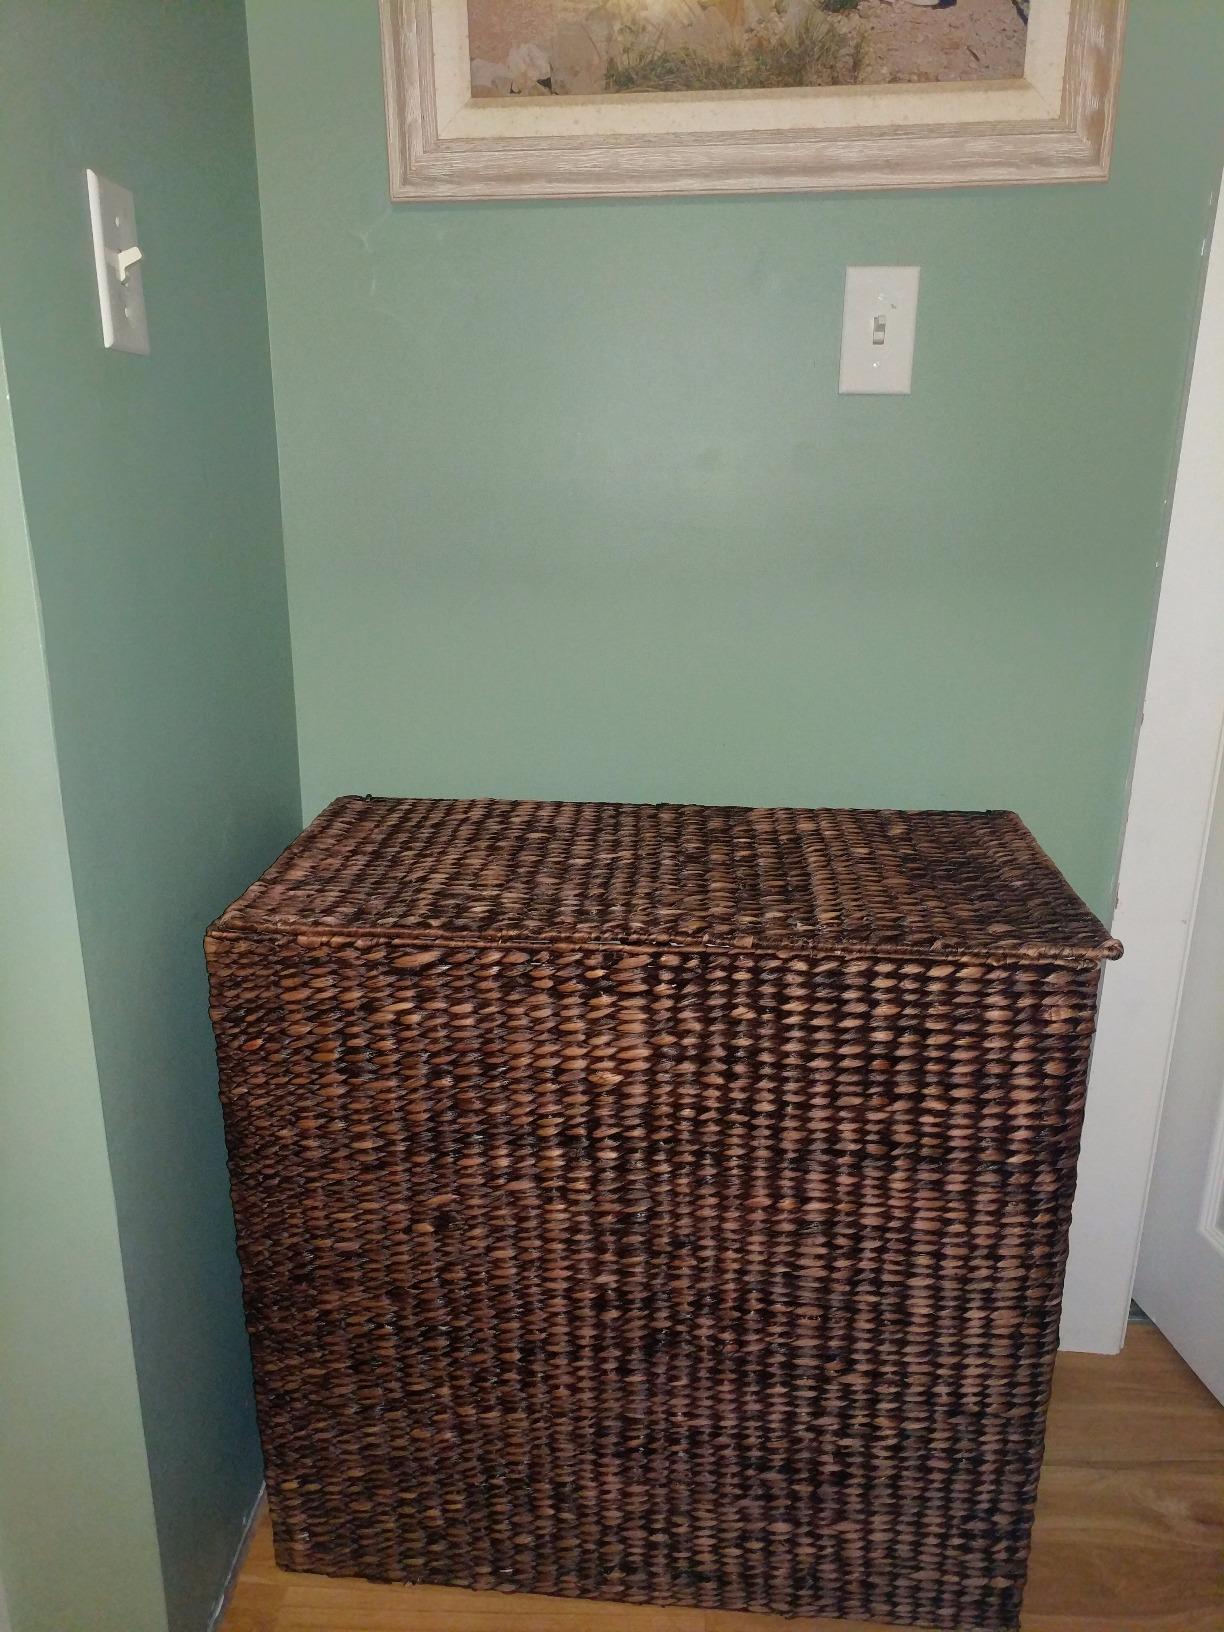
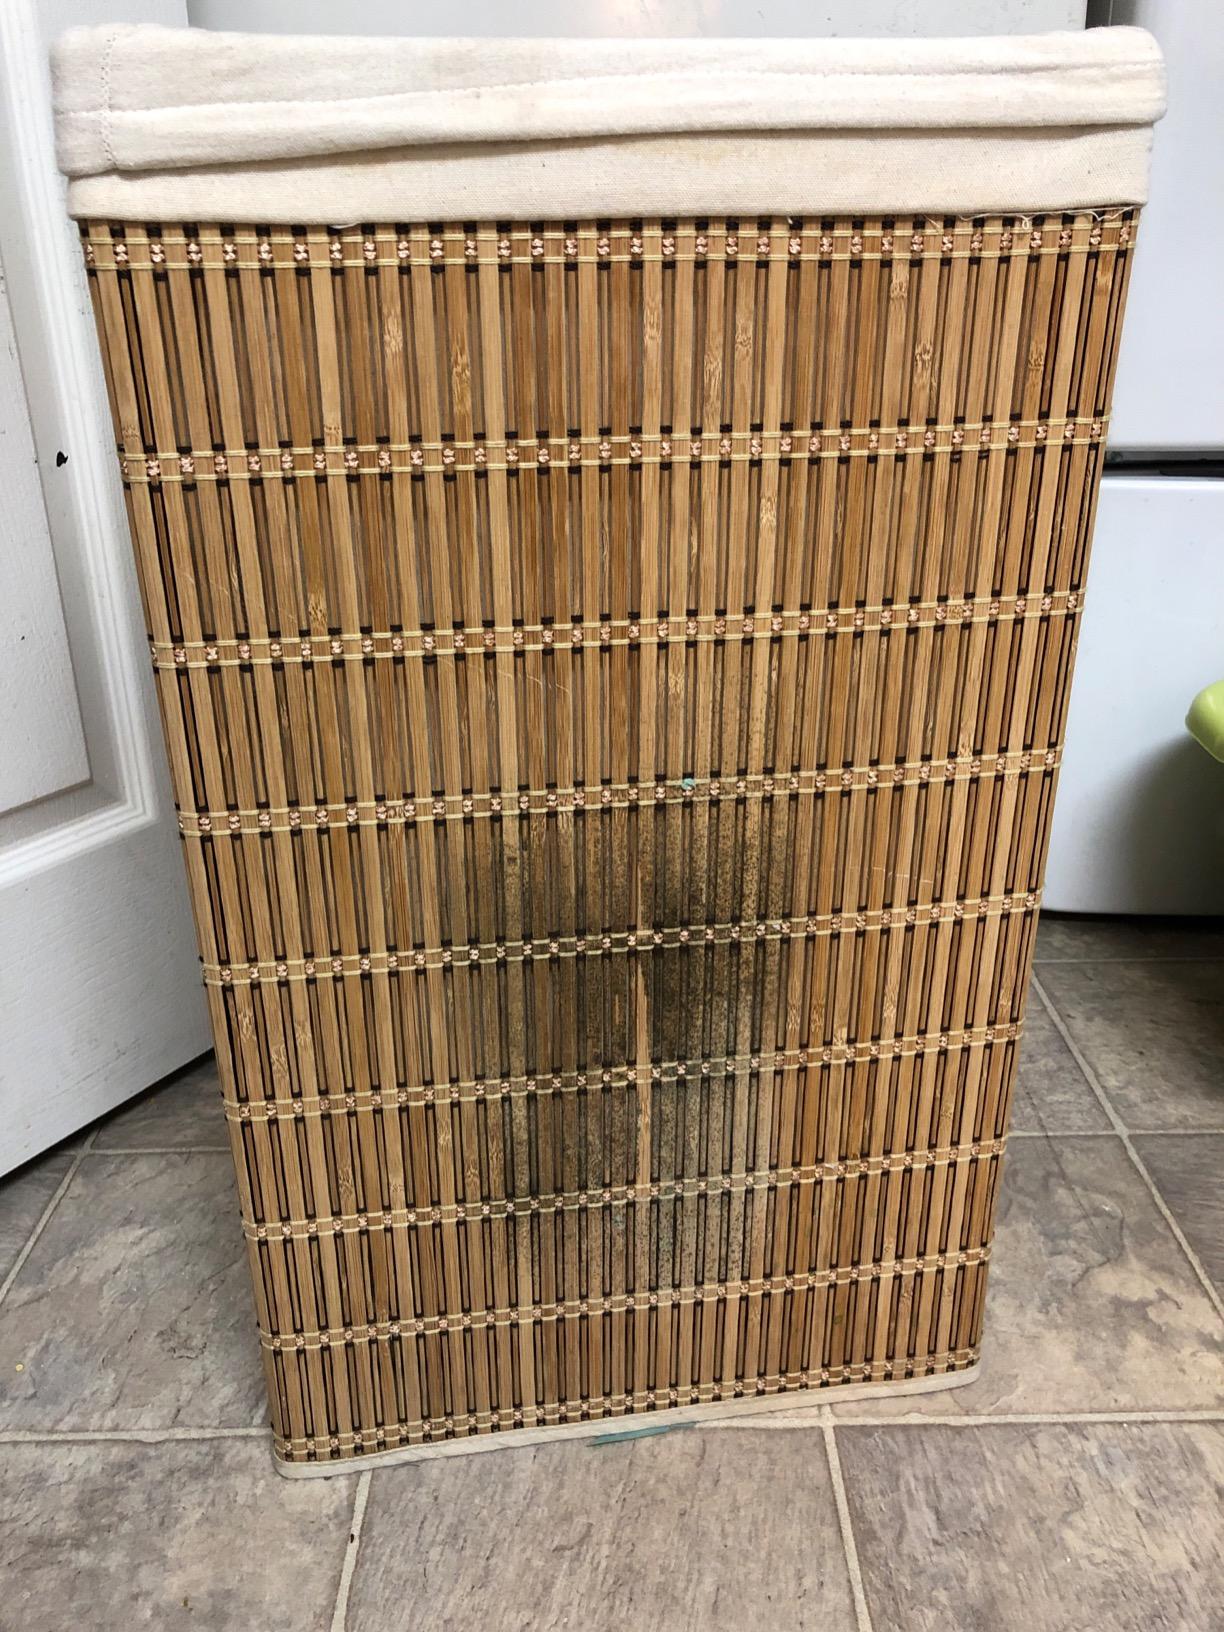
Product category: items_hamper
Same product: no